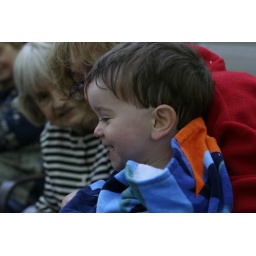
He is sitting in front of his cake just about ready to blow out the candle